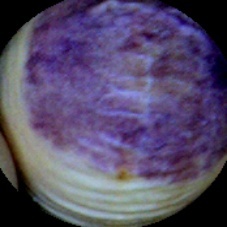
Label: Spotted